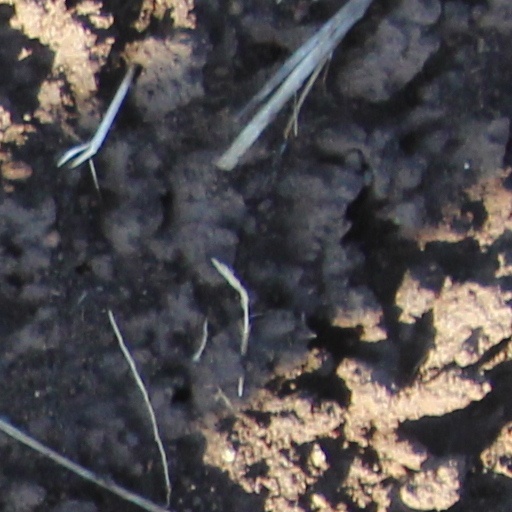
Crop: wheat